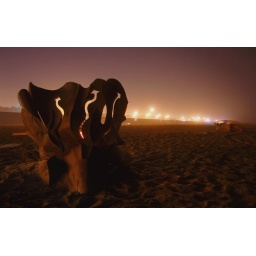
a late night in summer at ocean beach - san francisco, california